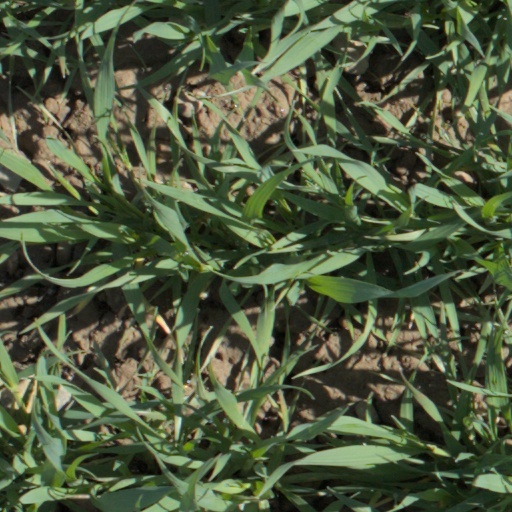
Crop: wheat